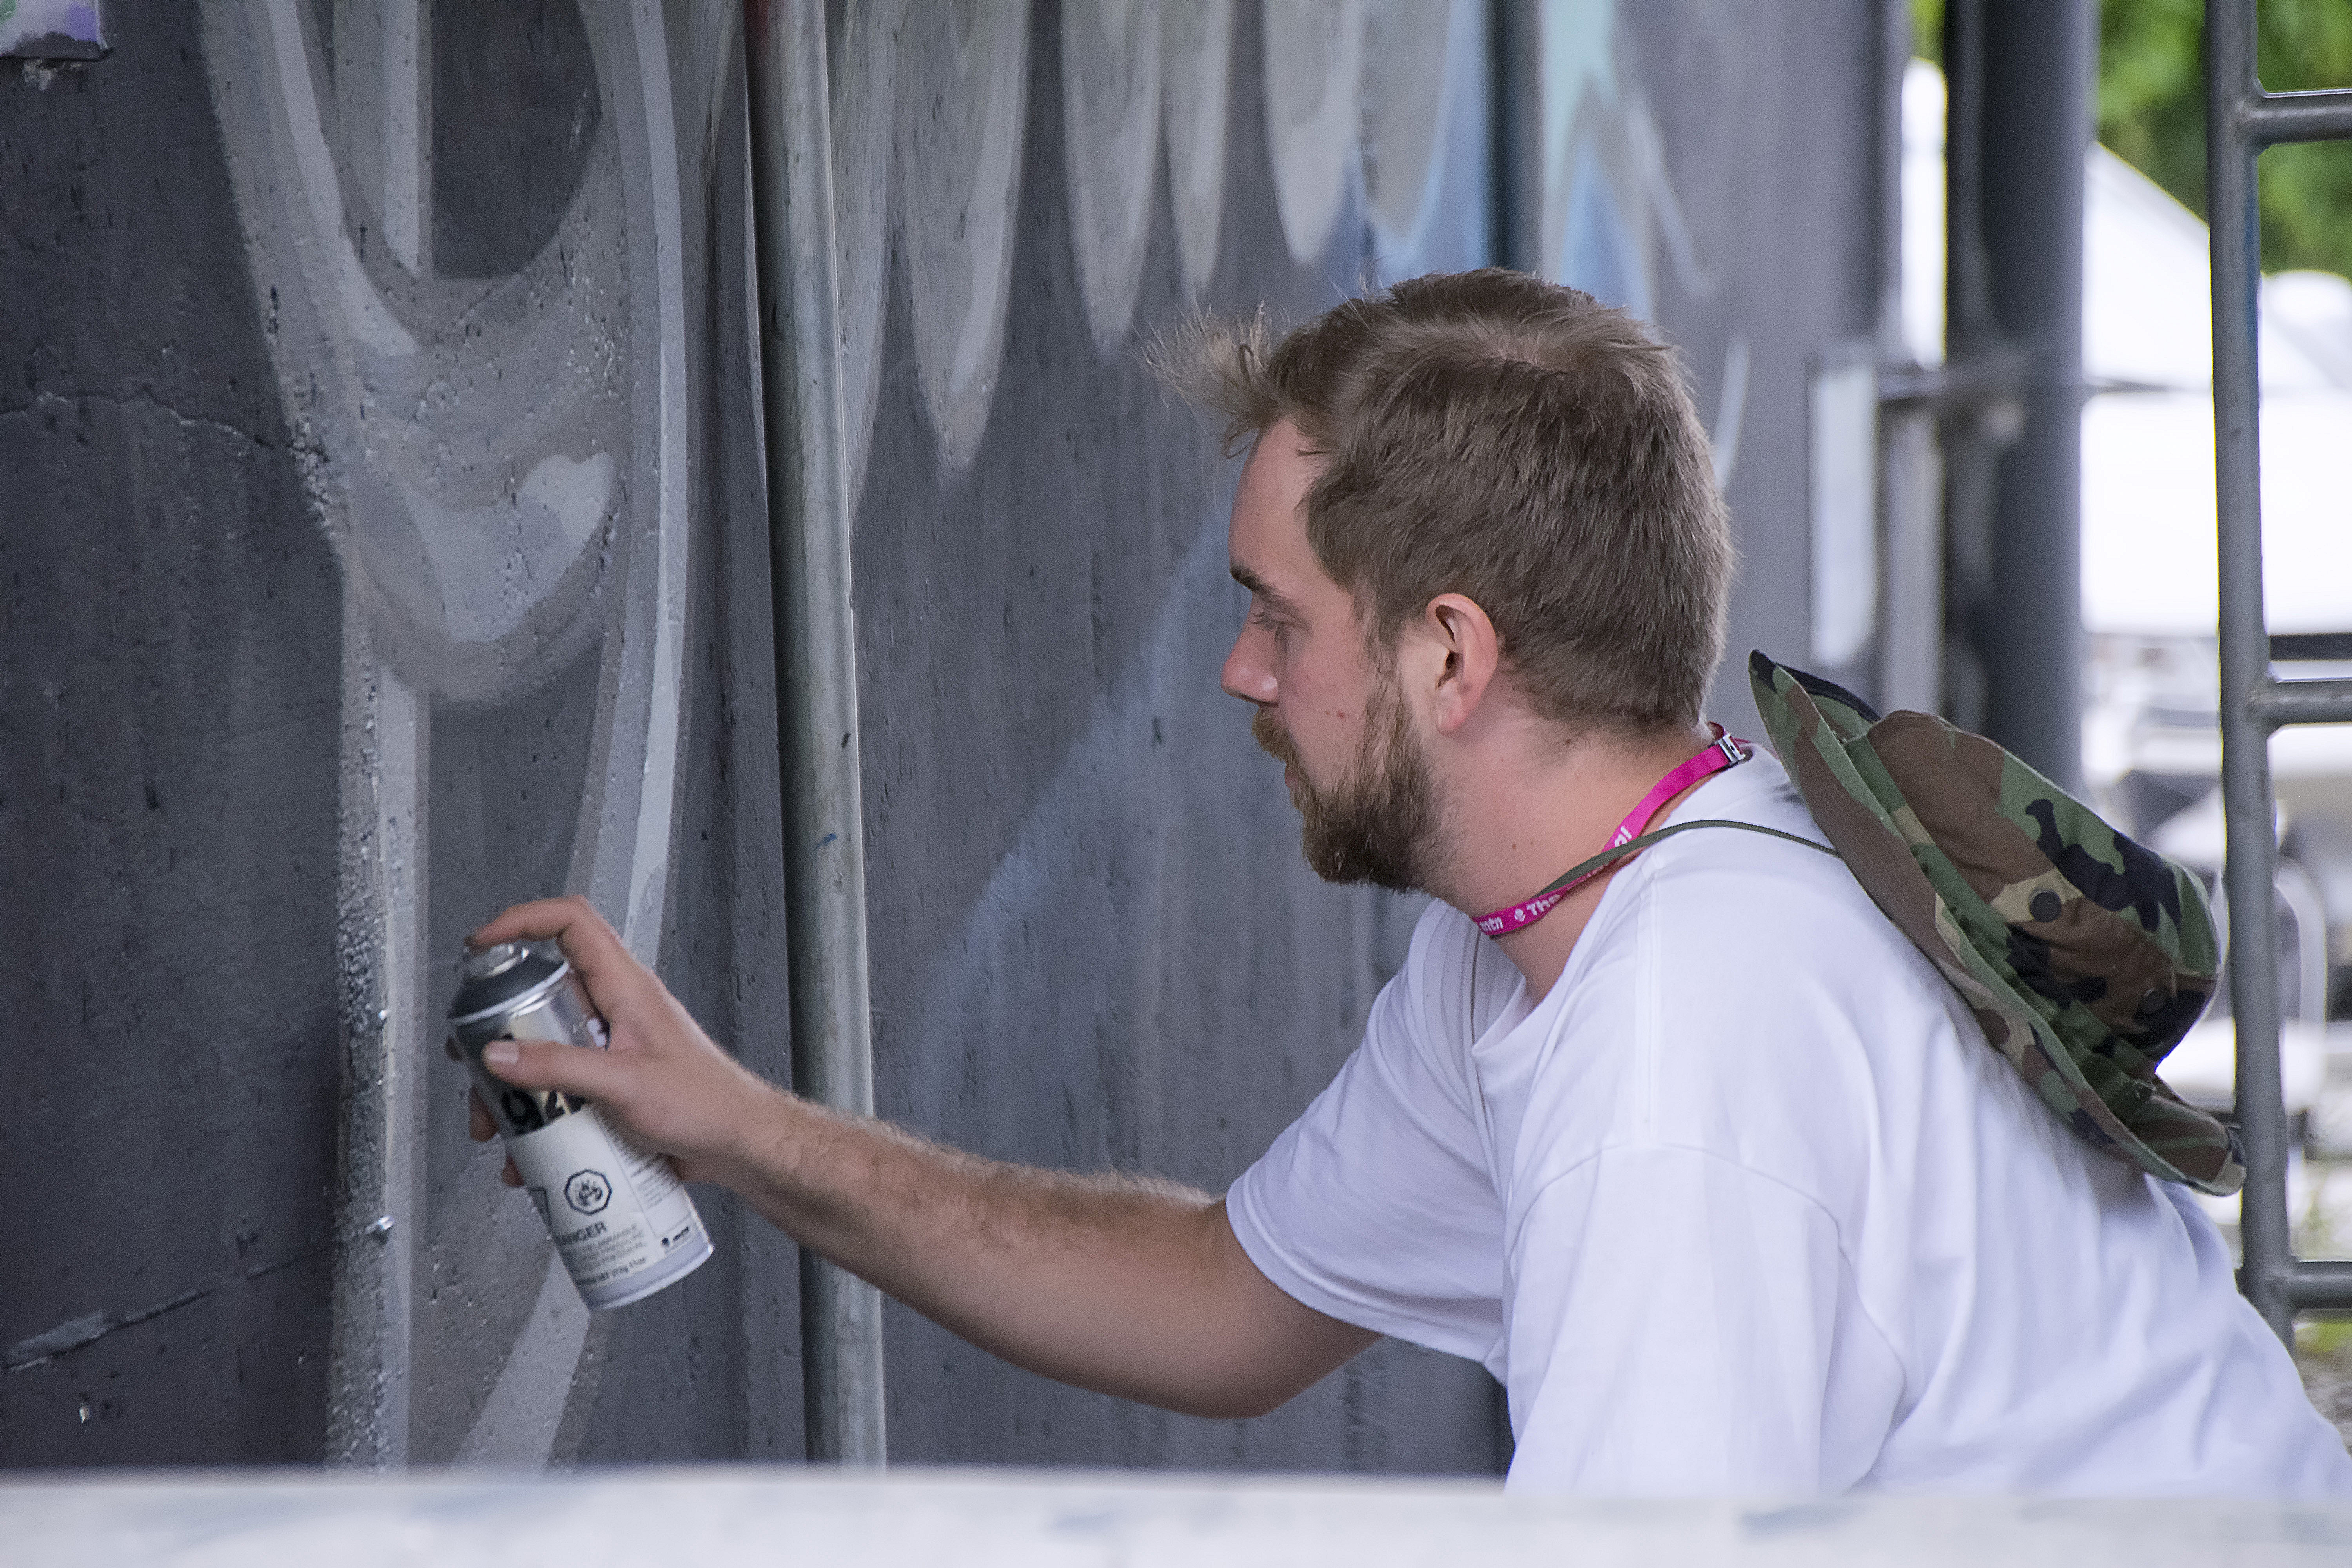
man, water, window, glass, urban, graffiti, art, canada, quebec, sherbrooke, urbain, amalgam